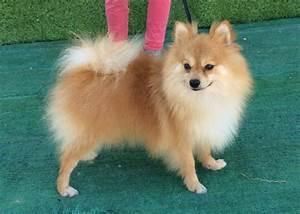
dog